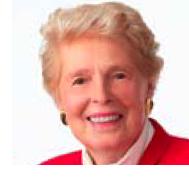
Age: 79